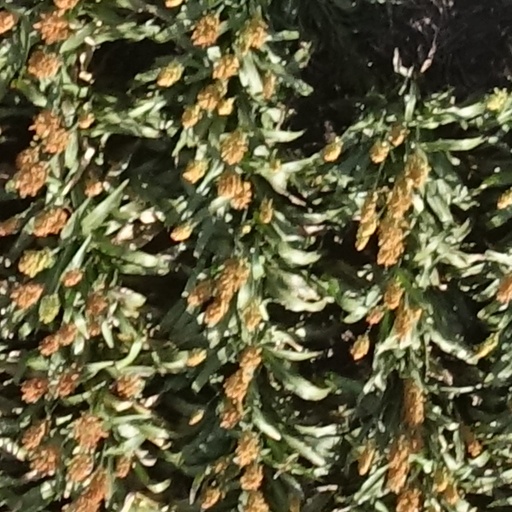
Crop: sorghum